Limpet mine

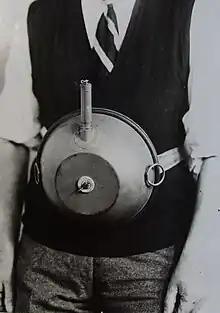
Cecil Vandepeer Clarke wearing an early version of the limpet mine on a keeper plate in the position used by a swimmer.

In December 1938, a new unit was created in the British military that soon became known as Military Intelligence (Research), which is sometimes abbreviated as MI(R) or occasionally as MIR. MI(R) absorbed a technical section that was at first known as MI(R)c. In April 1939, Joe Holland, the head of MIR, recruited his old friend Major Millis Rowland Jefferis as director of the technical section. Under his leadership the team developed a wide range of innovative weapons.